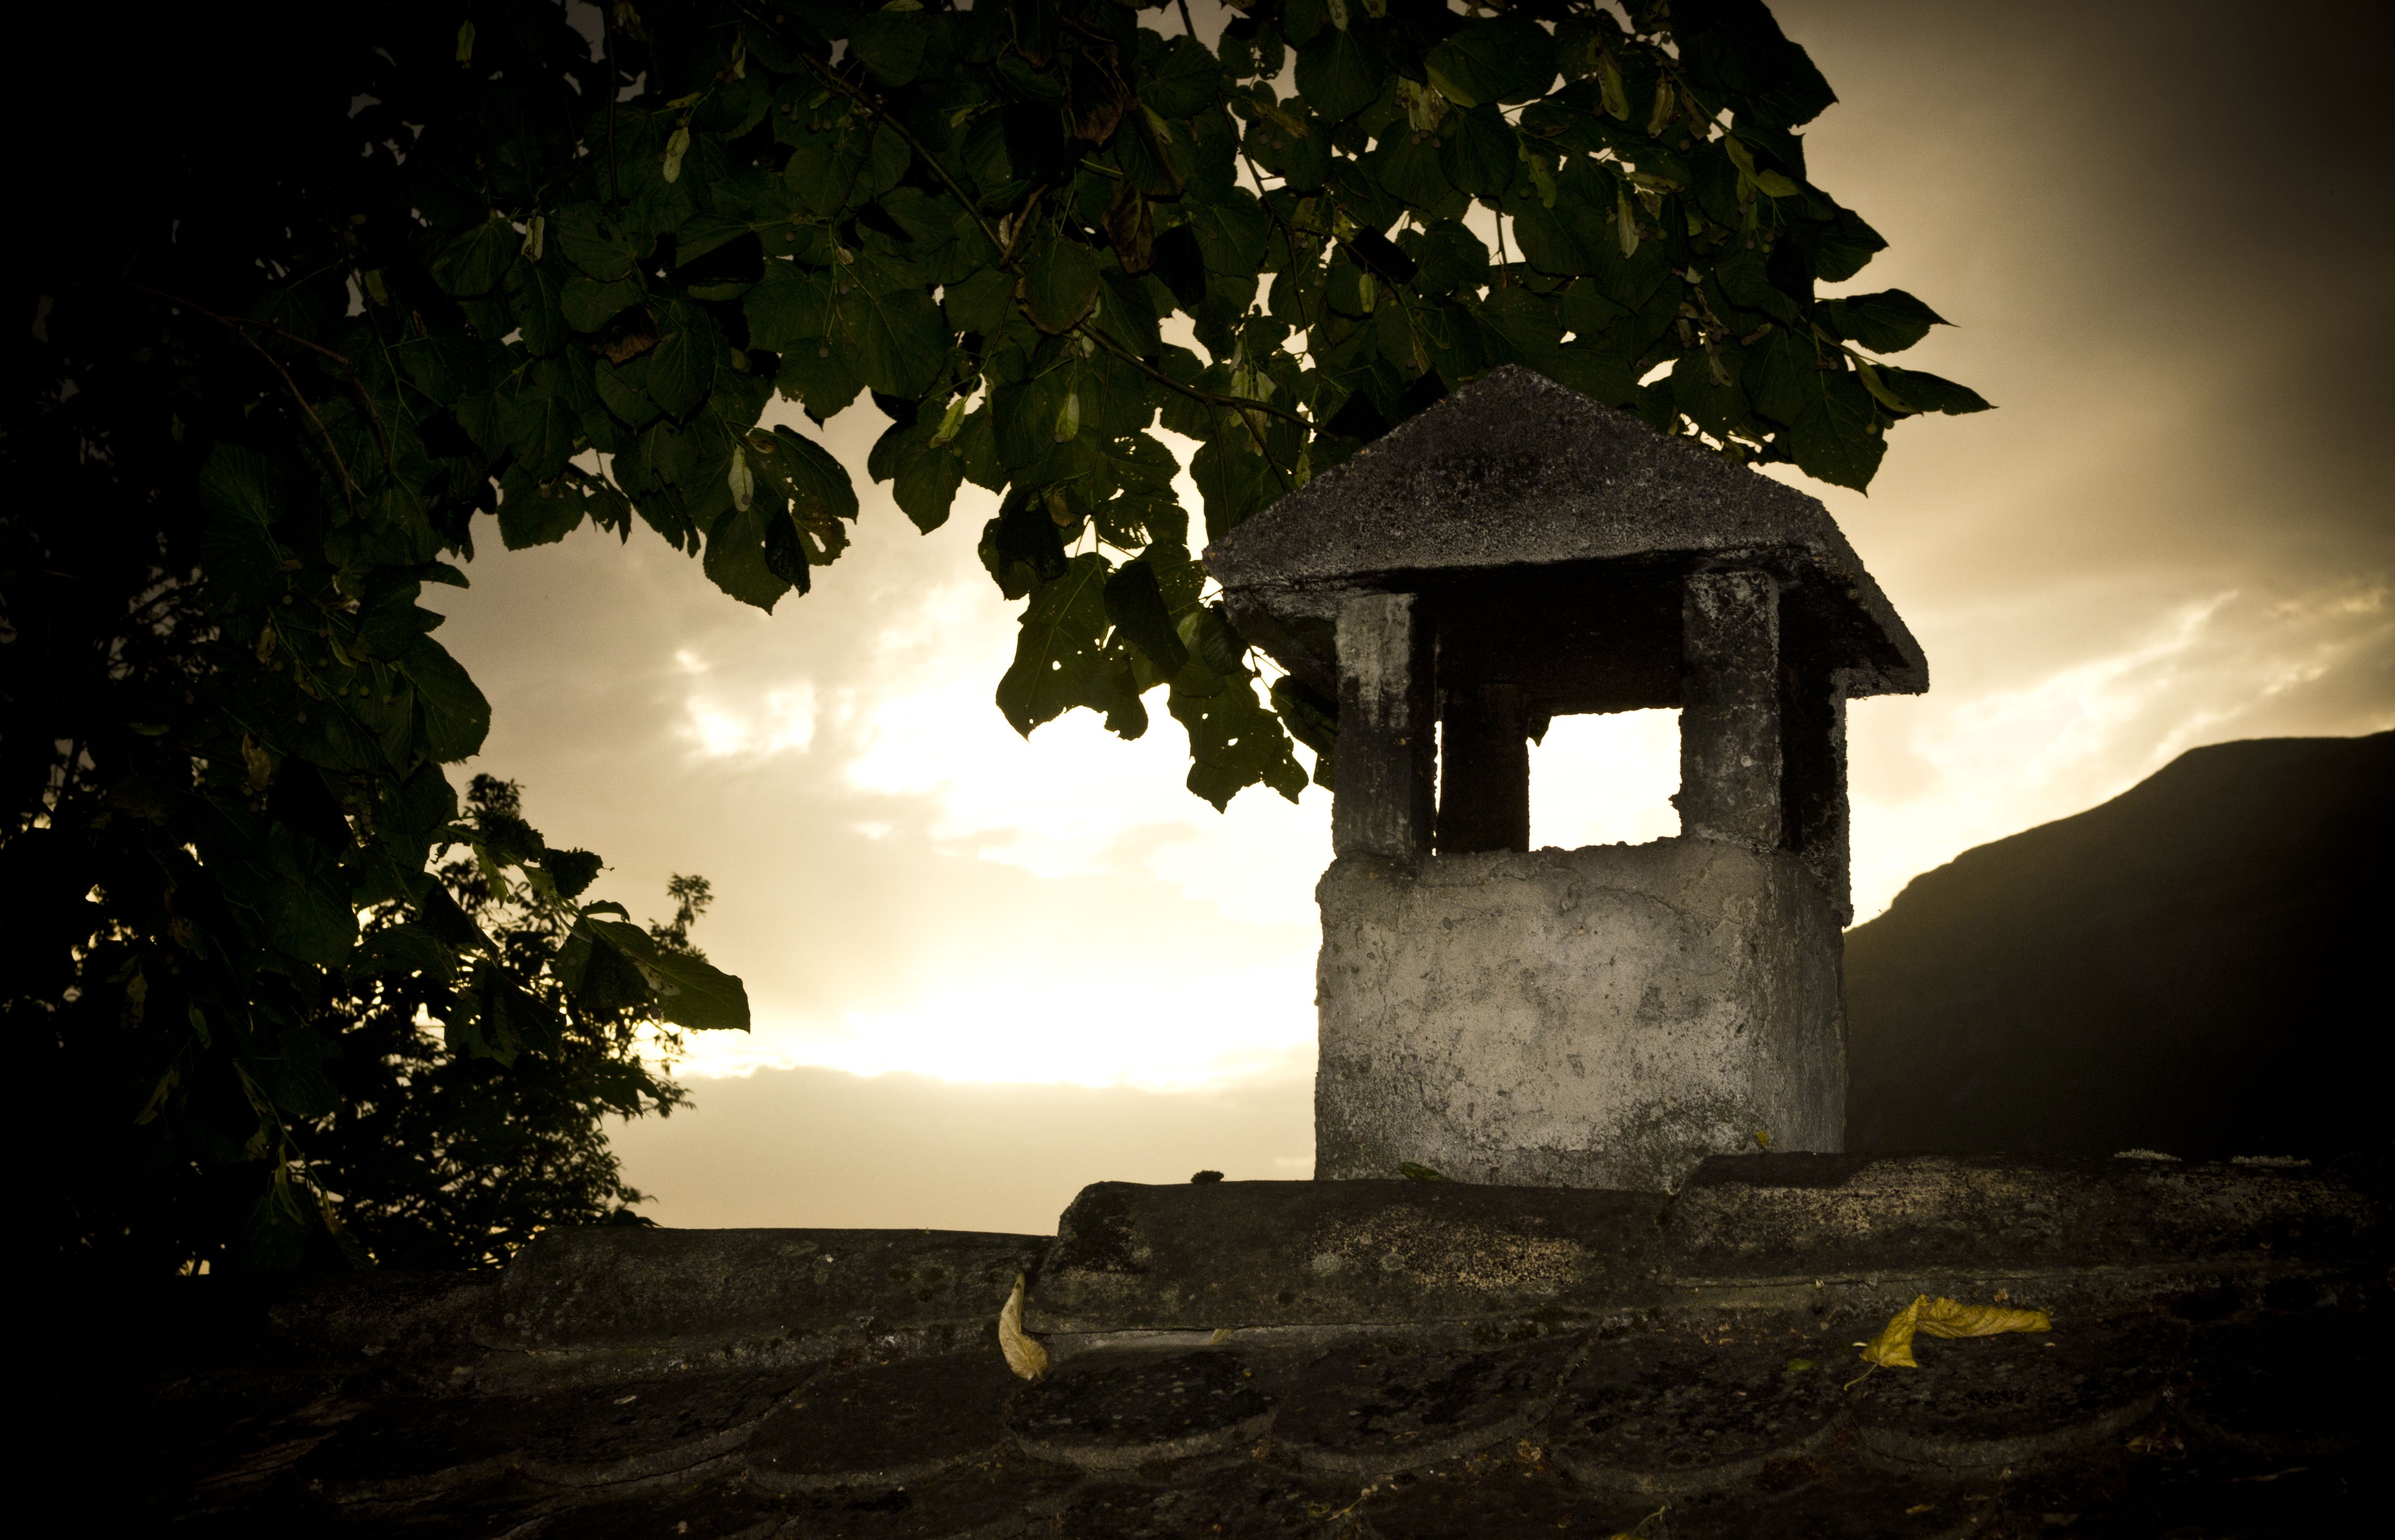
tree, light, sunset, night, sunlight, morning, evening, reflection, darkness, lighting, temple, woody plant